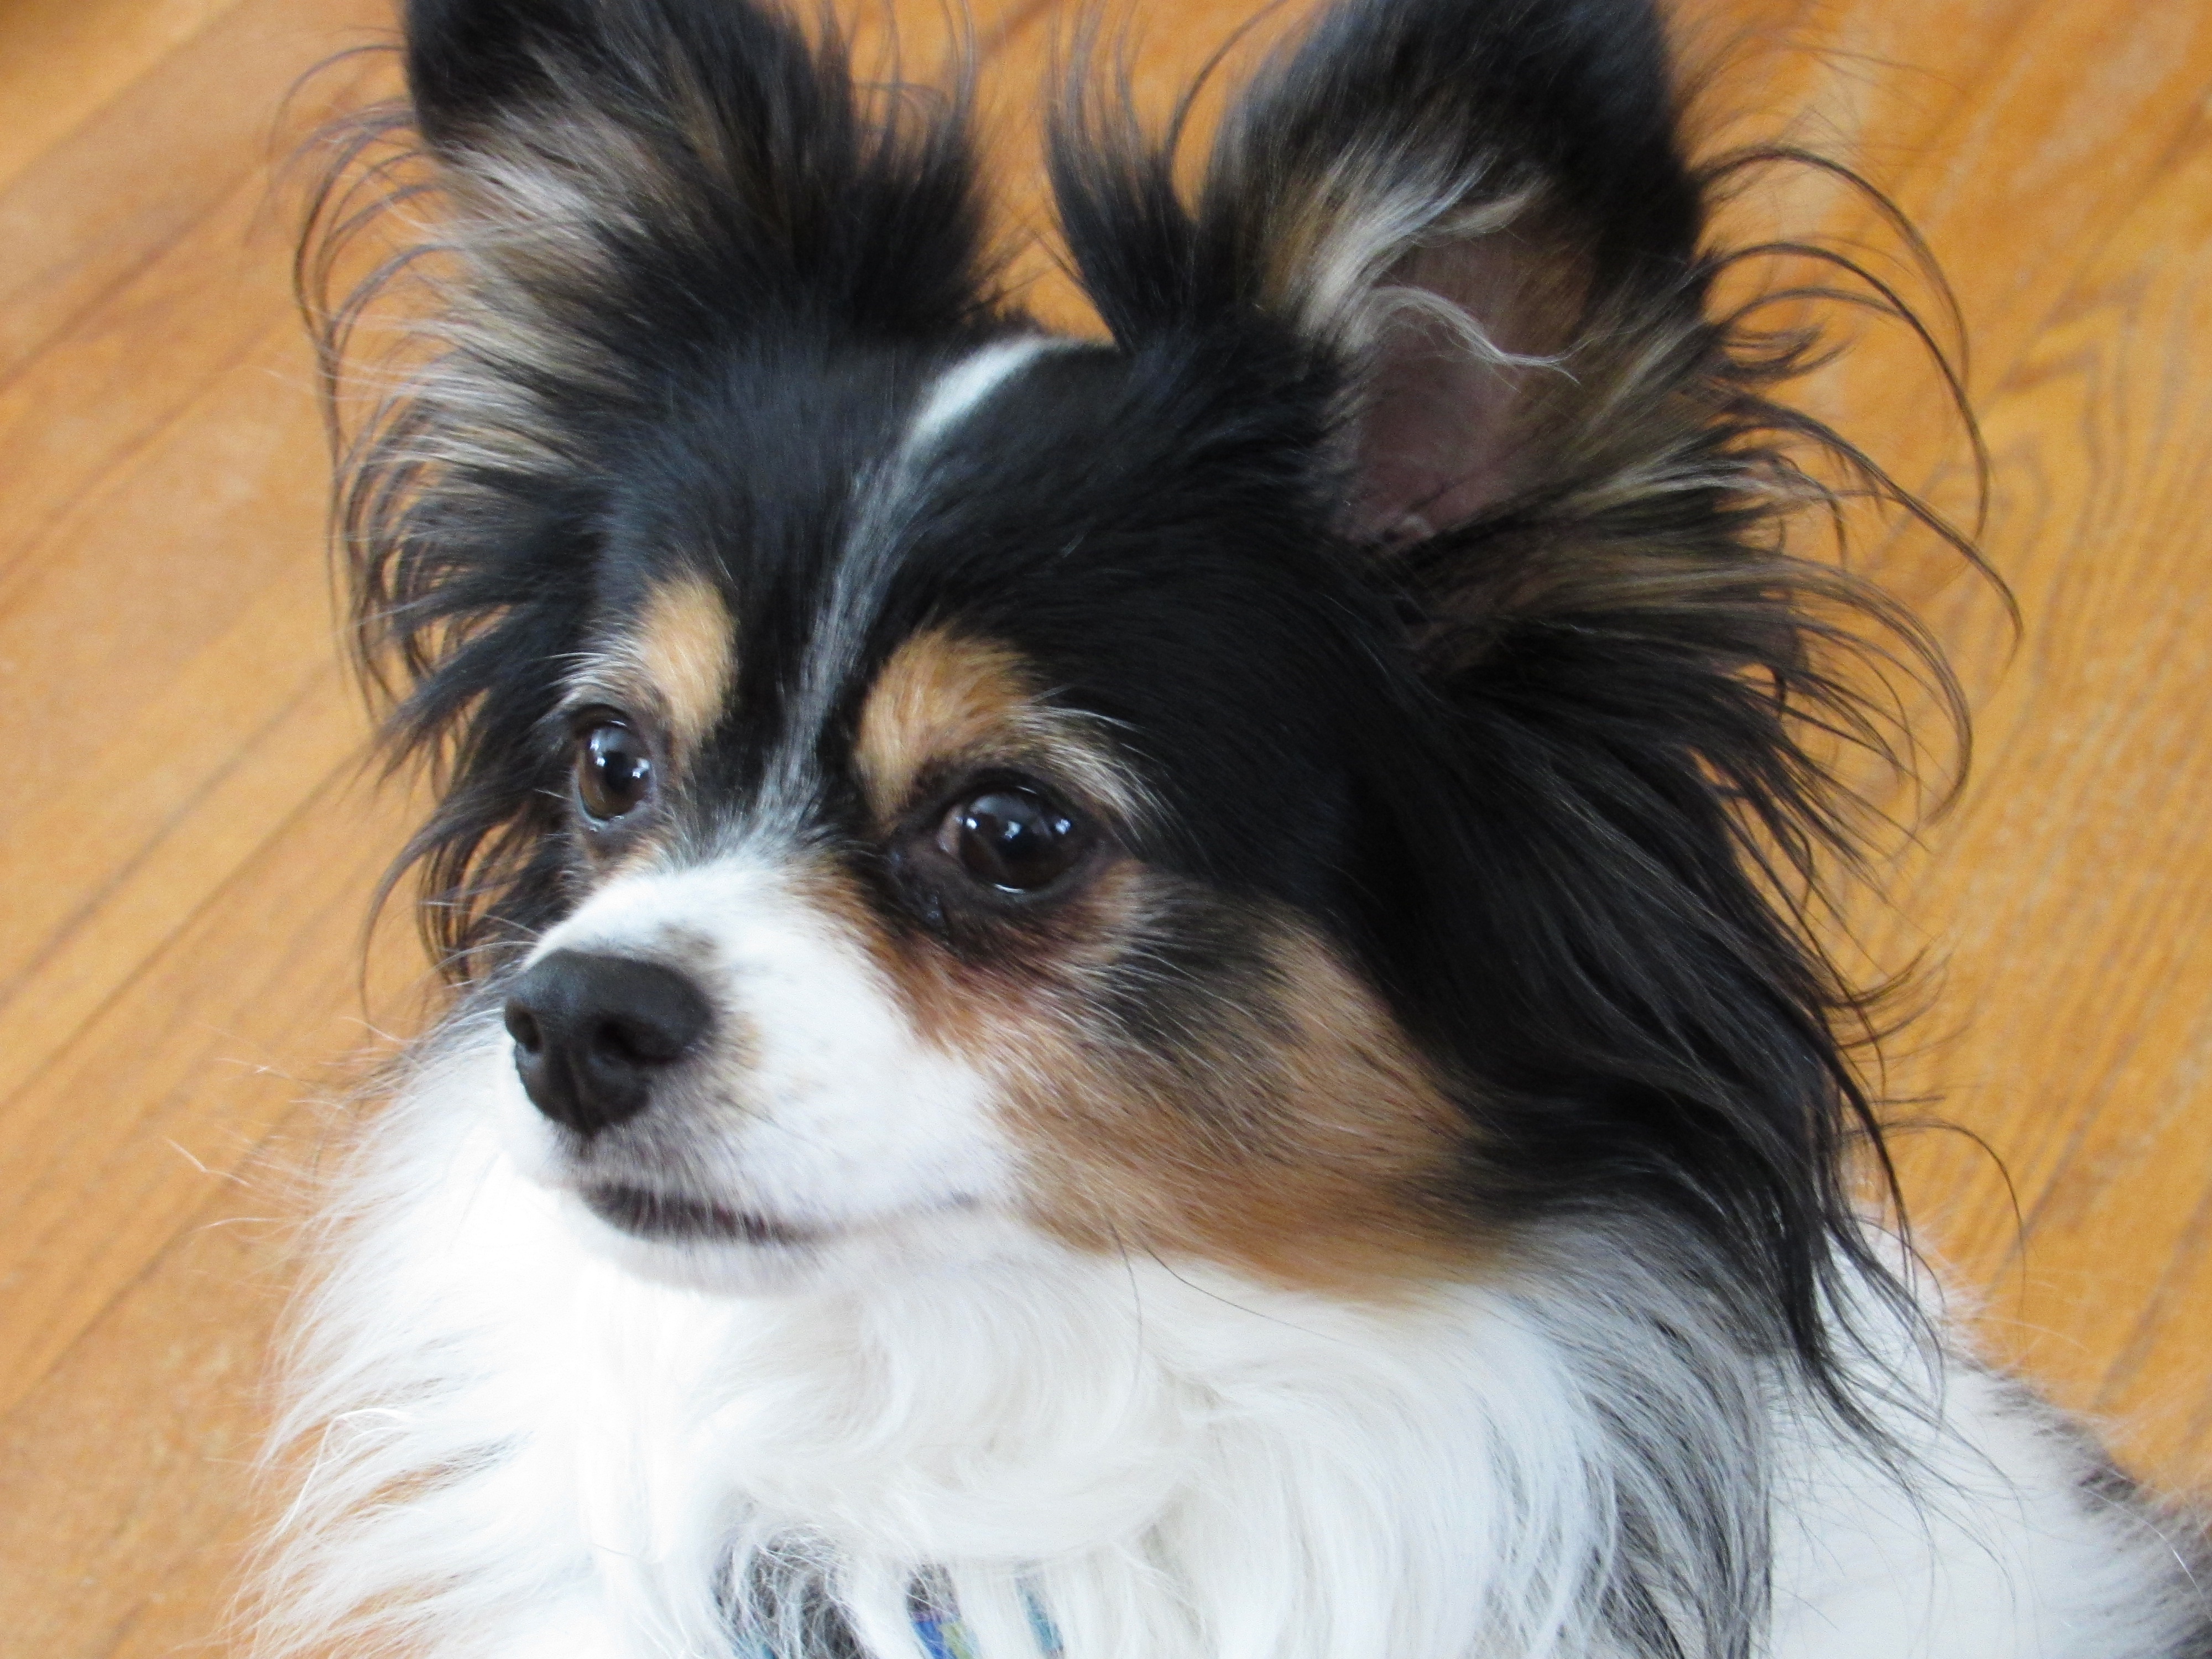
dog, mammal, spaniel, vertebrate, papillon, dog breed, dog like mammal, carnivoran, dog breed group, biewer terrier, russkiy toy, phalene